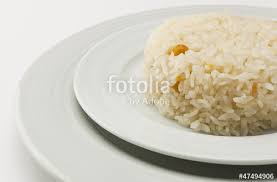
Yemek: pirinc_pilavi